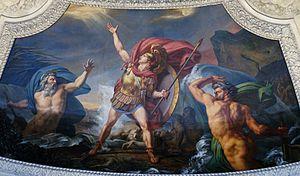
Dans la mythologie grecque, le Simoïs est un dieu fleuve de Troade, fils d'Océan et de Téthys. Le fleuve, aujourd’hui nommé Dımbrek suyu en turc, prend sa source au Mont Ida et rejoint le Skamandros, aujourd’hui nommé Kara Menderes, dans la plaine de Troie. Il est cité de nombreuses fois dans L'Iliade par Homère. Le pseudo-Apollodore lui prête deux filles, Astyoché et Hiéromnémé.